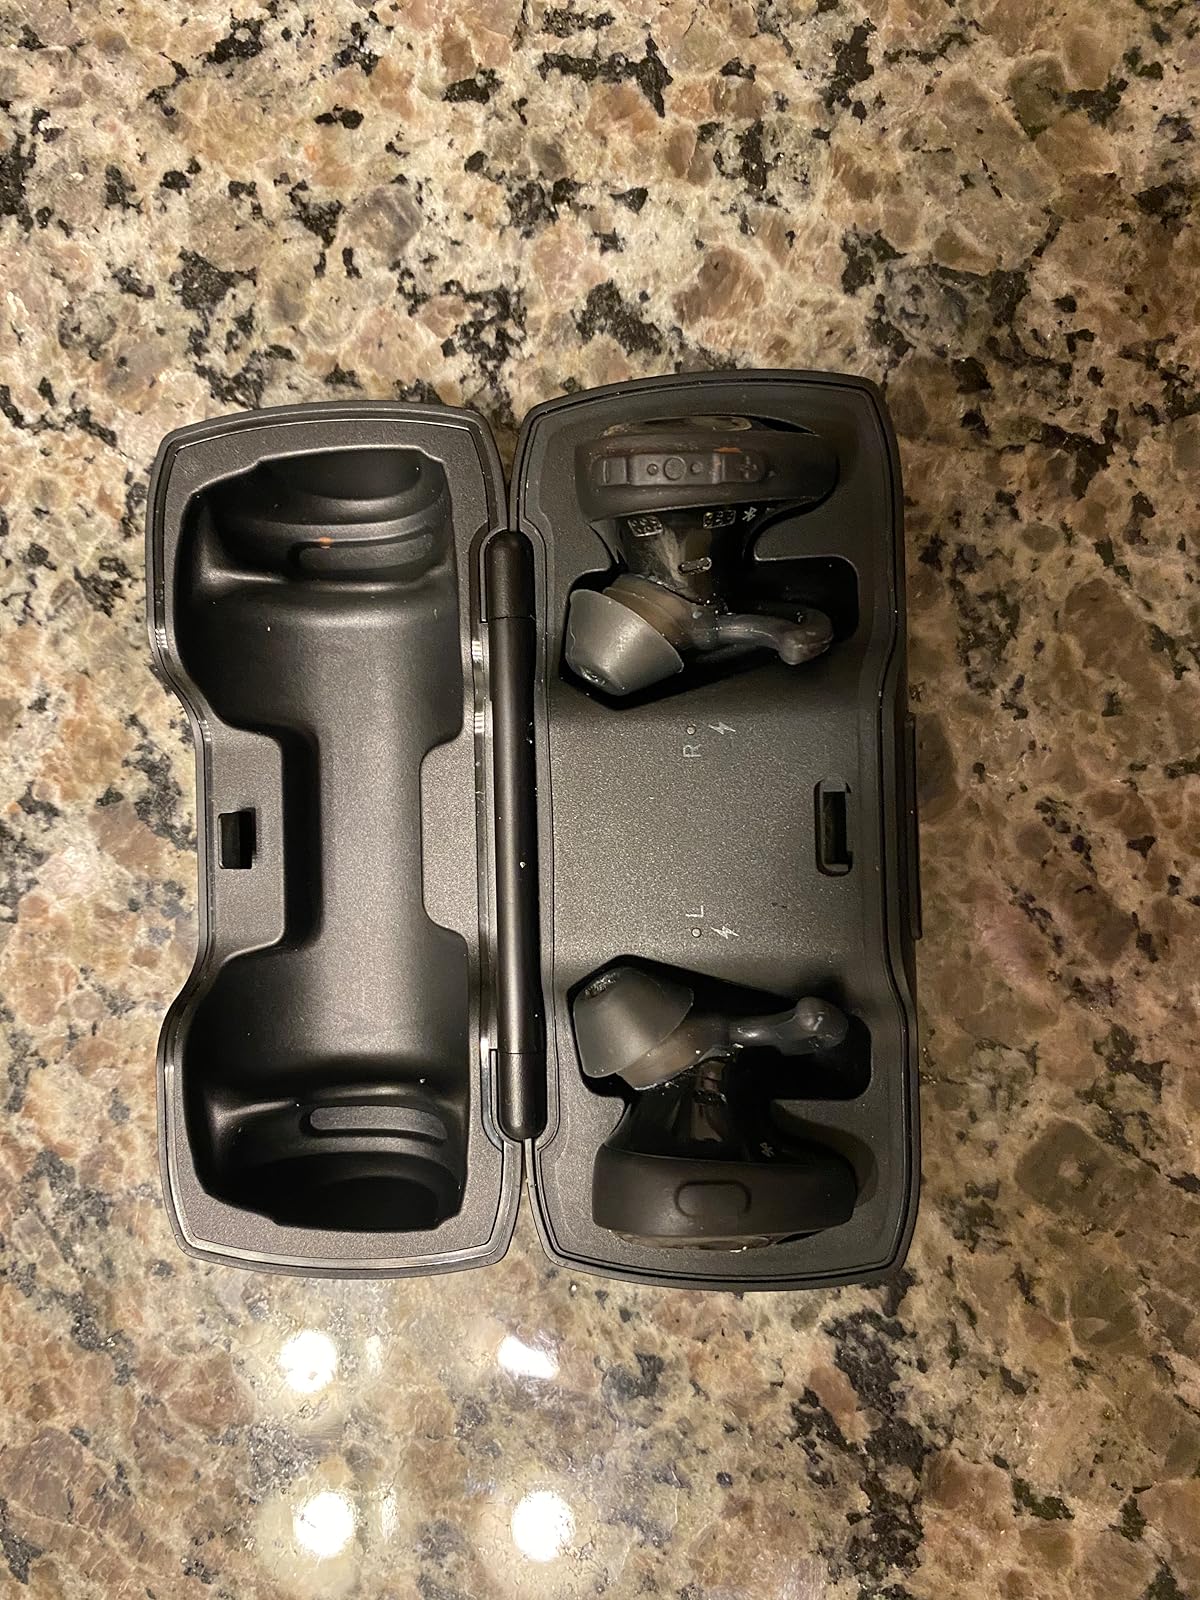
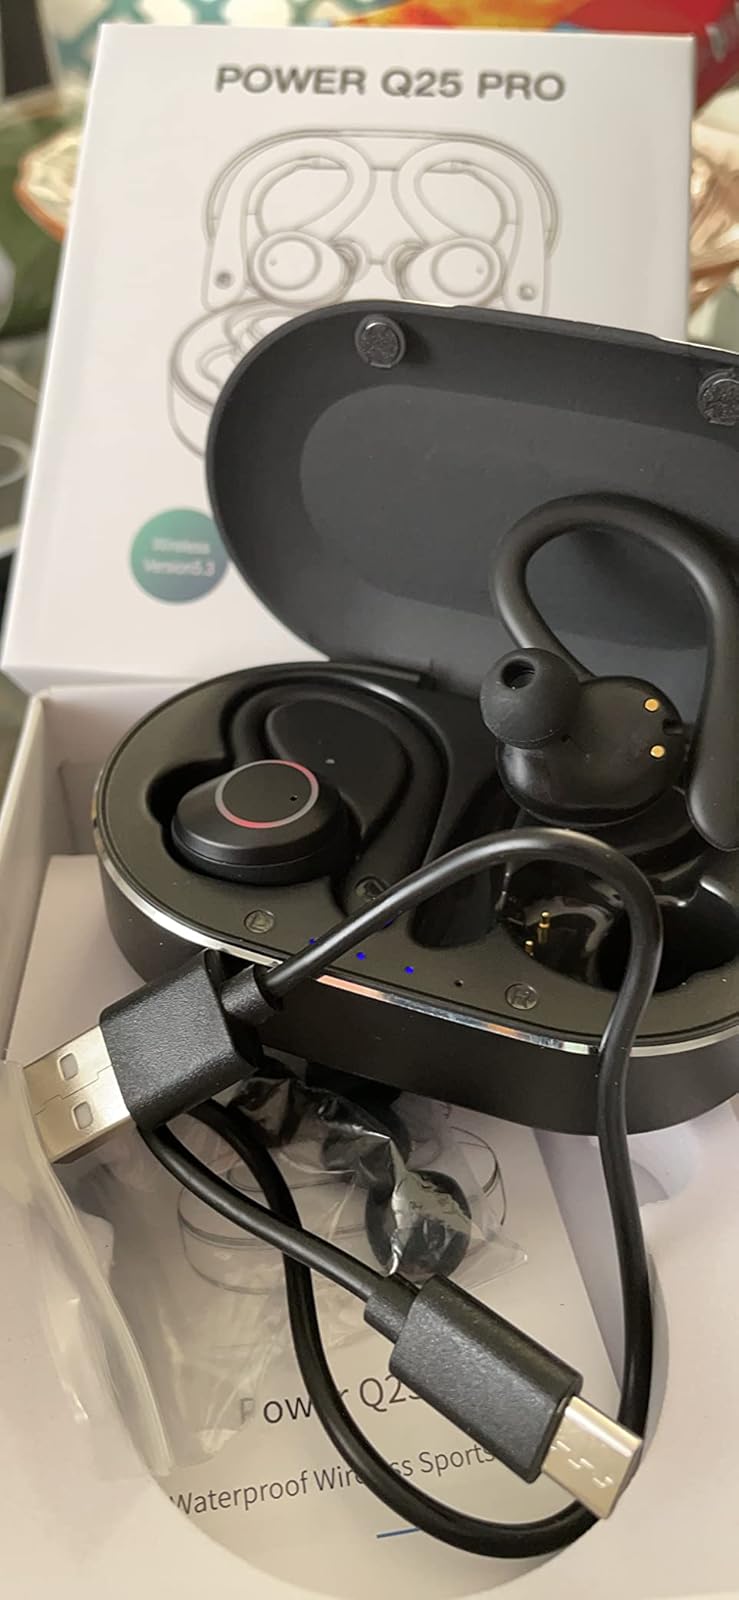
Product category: earbuds
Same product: no